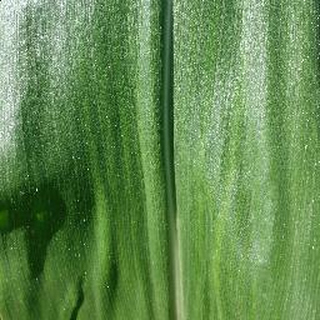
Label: healthy_corn